Duncan Gordon Boyes

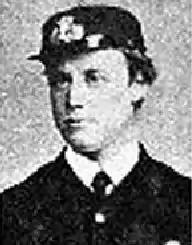
Duncan Gordon Boyes VC in his midshipman's uniform

Duncan Gordon Boyes VC (5 November 1846 – 26 January 1869) was an English recipient of the Victoria Cross, the highest and most prestigious award for gallantry in the face of the enemy that can be awarded to British and Commonwealth forces. The award was bestowed upon him for his actions during the Shimonoseki Expedition, Japan in 1864. He was later discharged from naval service as a result of ill-discipline and moved to New Zealand to work on his family's sheep station. Suffering from depression and alcoholism, he committed suicide at the age of 22 in Dunedin.